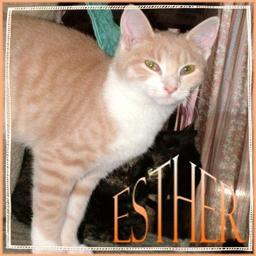
Animal: cats